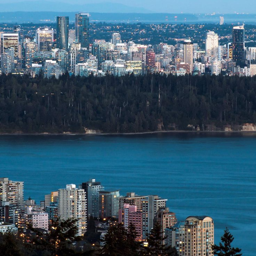
a city looking over filming location and all the way .